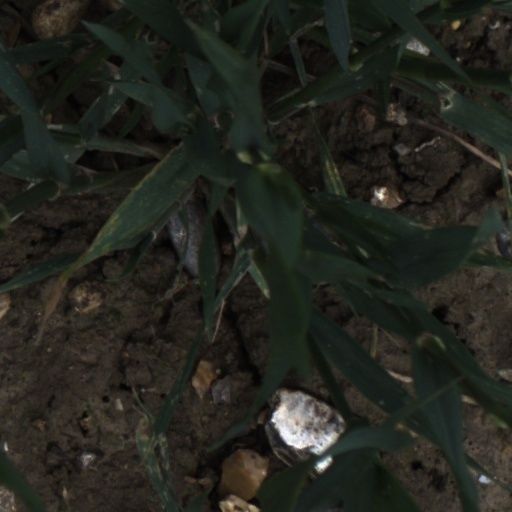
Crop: wheat